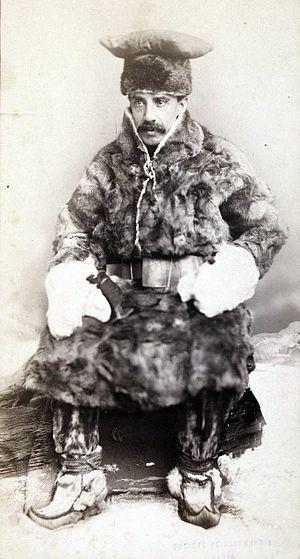
Paul Belloni Du Chaillu, né le 31 juillet 1831 à Saint-Denis et mort le 30 avril 1903 à Saint-Pétersbourg, est un explorateur et naturaliste franco-américain.